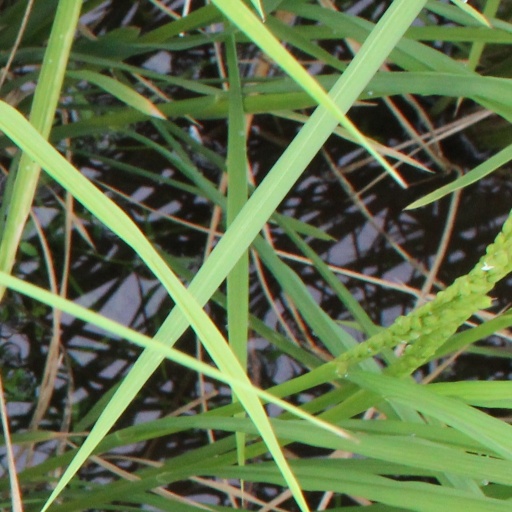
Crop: rice